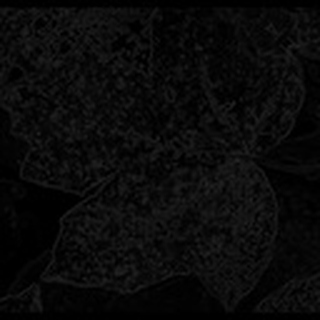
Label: cotton_powdery_mildew